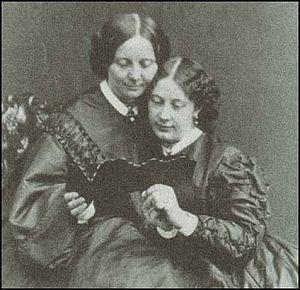
Georgina Hogarth [/'dzɔ:'dzina 'həʊgɑːθ/] est la belle-sœur, la compagne et la confidente du romancier Charles Dickens qui, dans son testament, la décrit comme « le meilleur et le plus sûr ami que puisse avoir un homme ». Elle devient un membre essentiel de la maisonnée des Dickens dès qu'elle s'y installe. Elle suit Dickens après sa séparation d'avec son épouse Catherine et reste auprès de lui jusqu'à sa mort en 1870. Comme pour sa sœur Mary Scott, l'évoquer revient essentiellement à parler de son célèbre beau-frère, sans lequel elle serait sans doute restée inconnue, alors que, partageant son prestige, elle passe à la postérité.